Kim Chaek

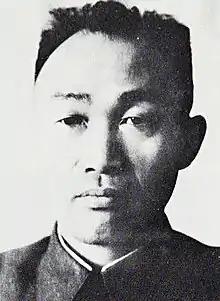
Official photograph of Kim Chaek used by the North Korean government

Kim Chaek (14 August 1903 – 31 January 1951) was a North Korean revolutionary, military general, and politician. His birth name was Kim Hong-gye.